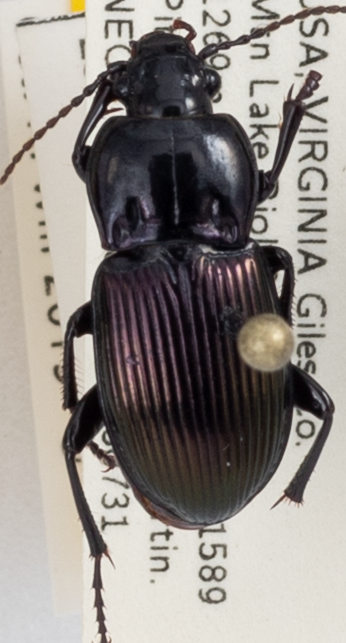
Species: Myas cyanescens
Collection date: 2018-07-31
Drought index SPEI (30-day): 0.41
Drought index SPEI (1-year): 0.428
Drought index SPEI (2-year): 0.476